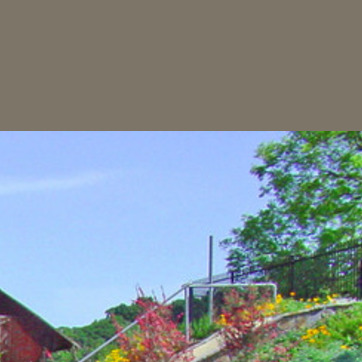
Material: sky